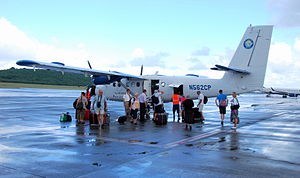
Seaborne Airlines
de Havilland Canada DHC-6-300 (N562CP) fra Seaborne Airlines, placeret på Henry E. Rohlsen Airport (STX) efter en flyvning fra St. Thomas.
Seaborne Airlines er et flyselskab fra St. Croix. Selskabet har hovedkontor i Christiansted på Sankt Croix i øgruppen Amerikanske Jomfruøer.